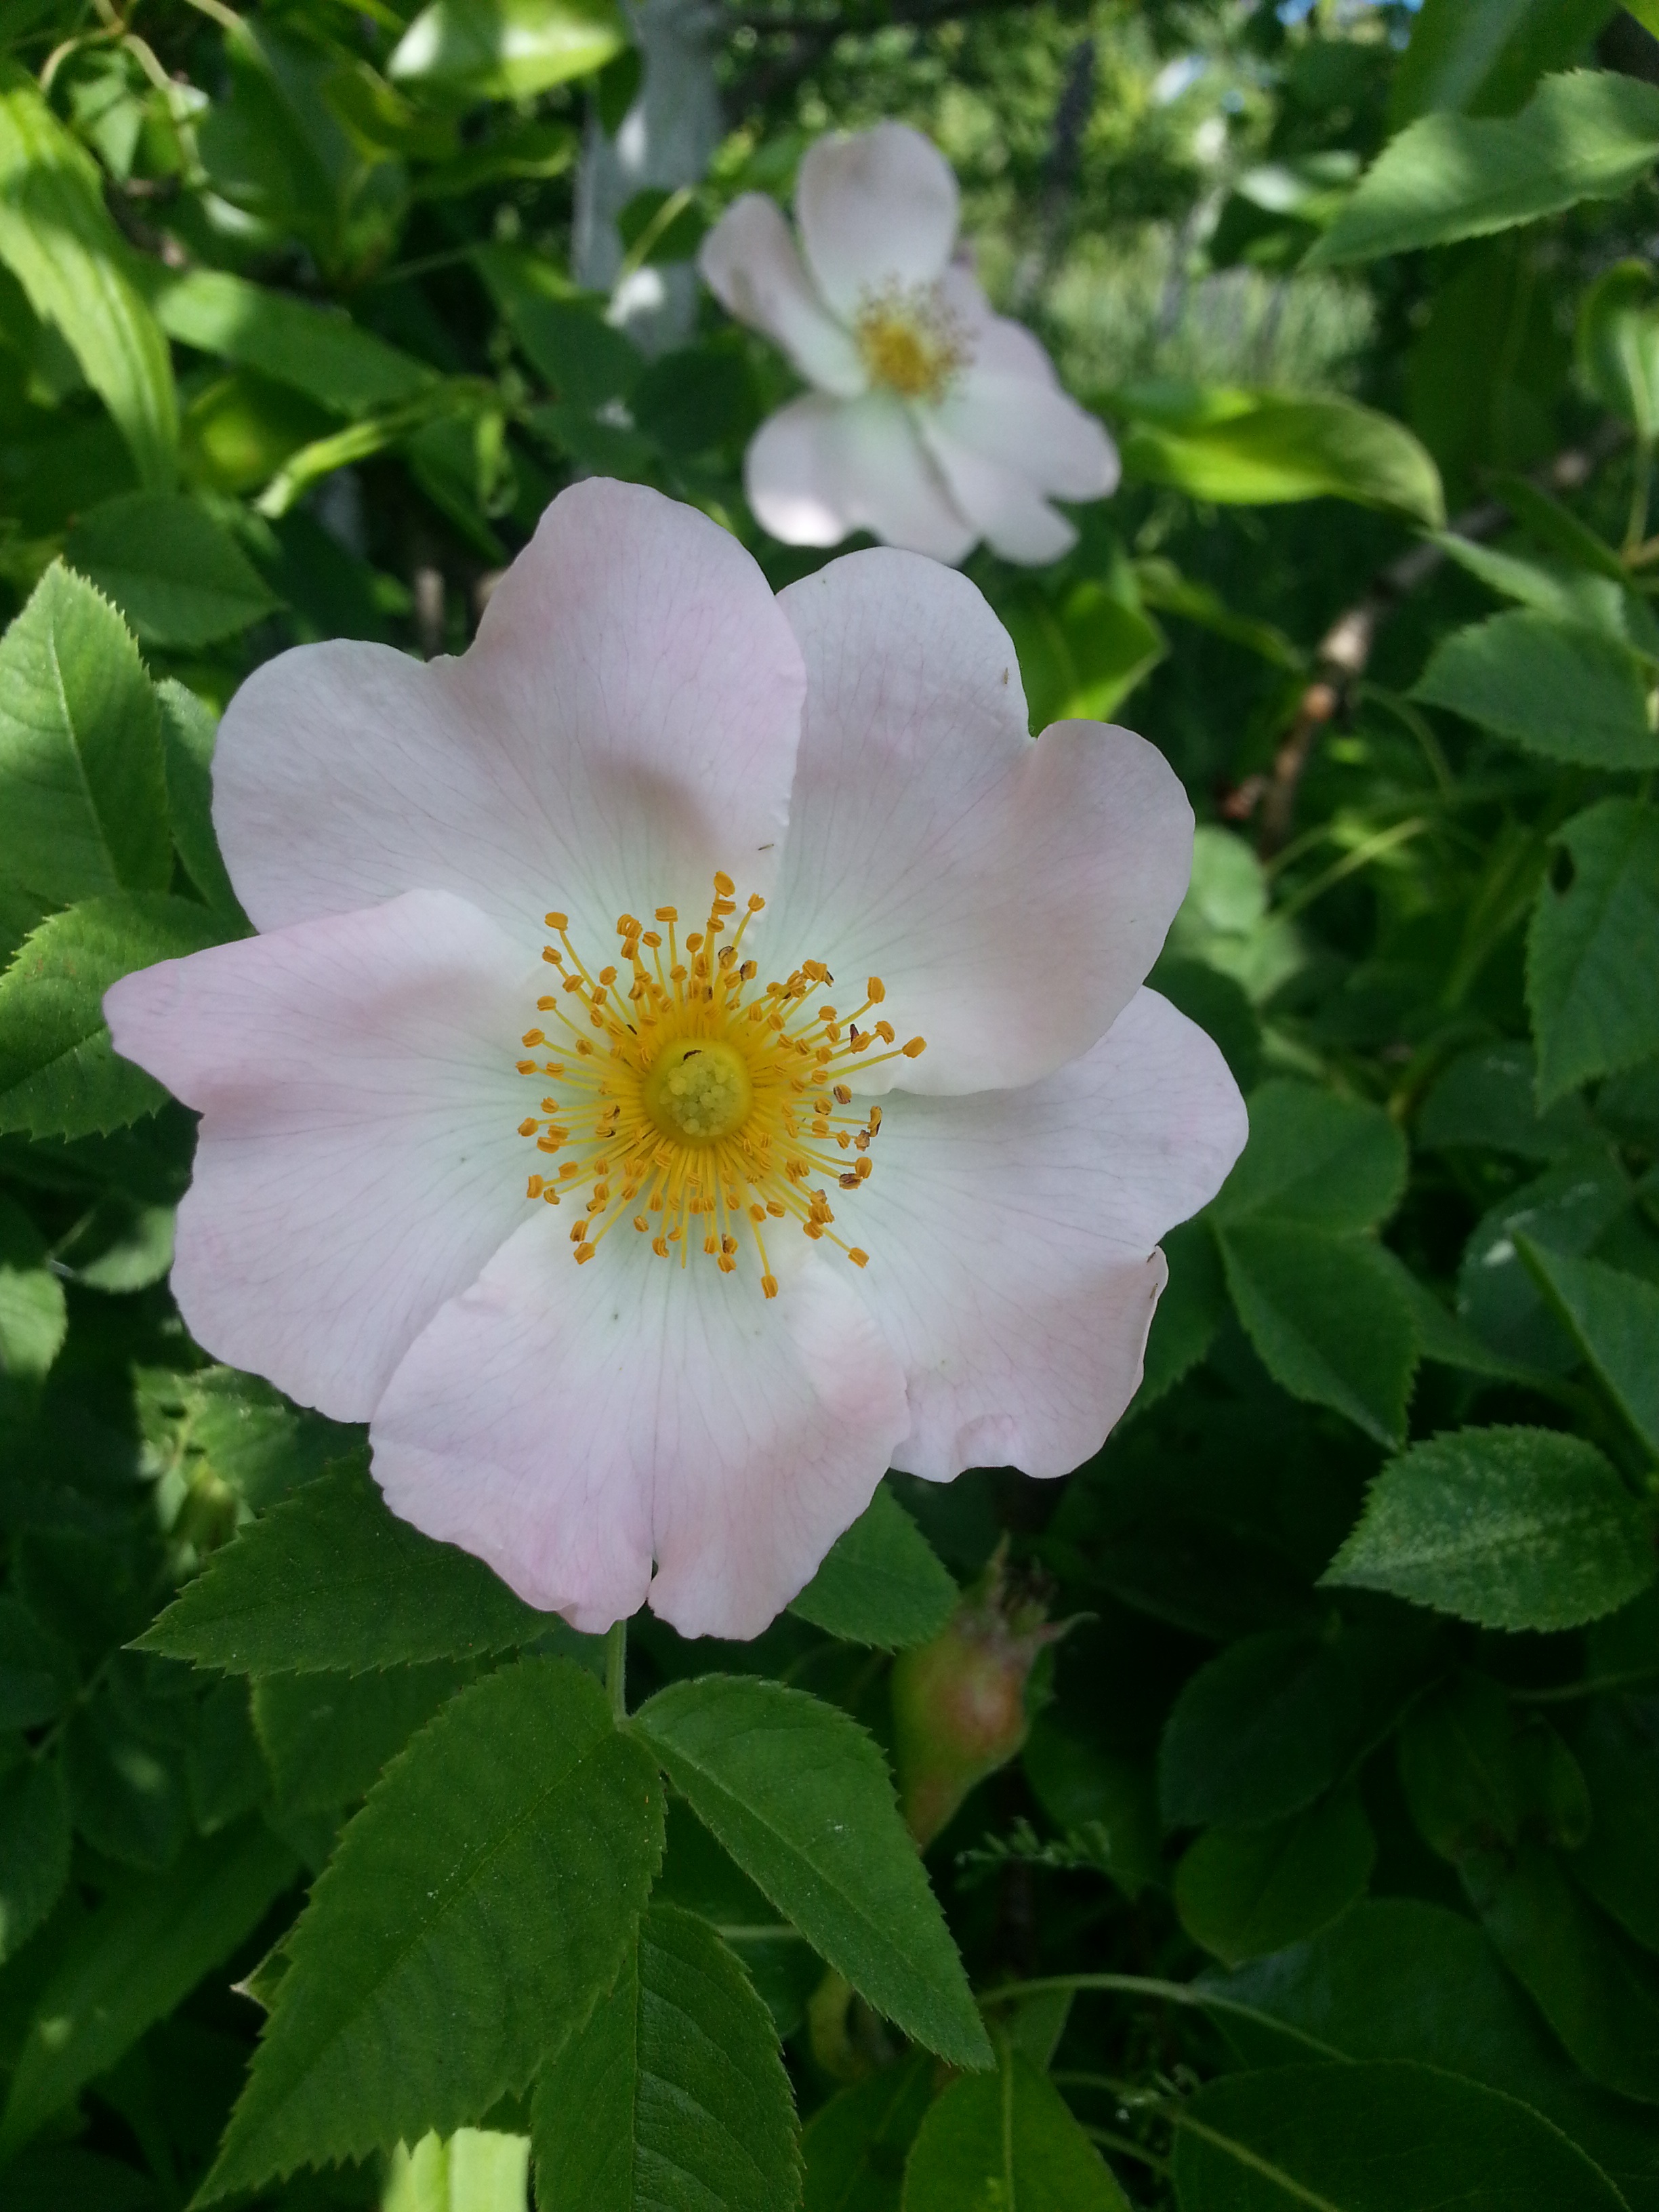
nature, blossom, plant, flower, petal, summer, village, rose, botany, closeup, flora, flowers, dacha, rose hip, summer flowers, rosa canina, flowering plant, beautiful flowers, garden roses, rose family, rosa rugosa, burnet rose, land plant, rose order, rosa rubiginosa, rosa gallica, multiflora rose, prickly rose